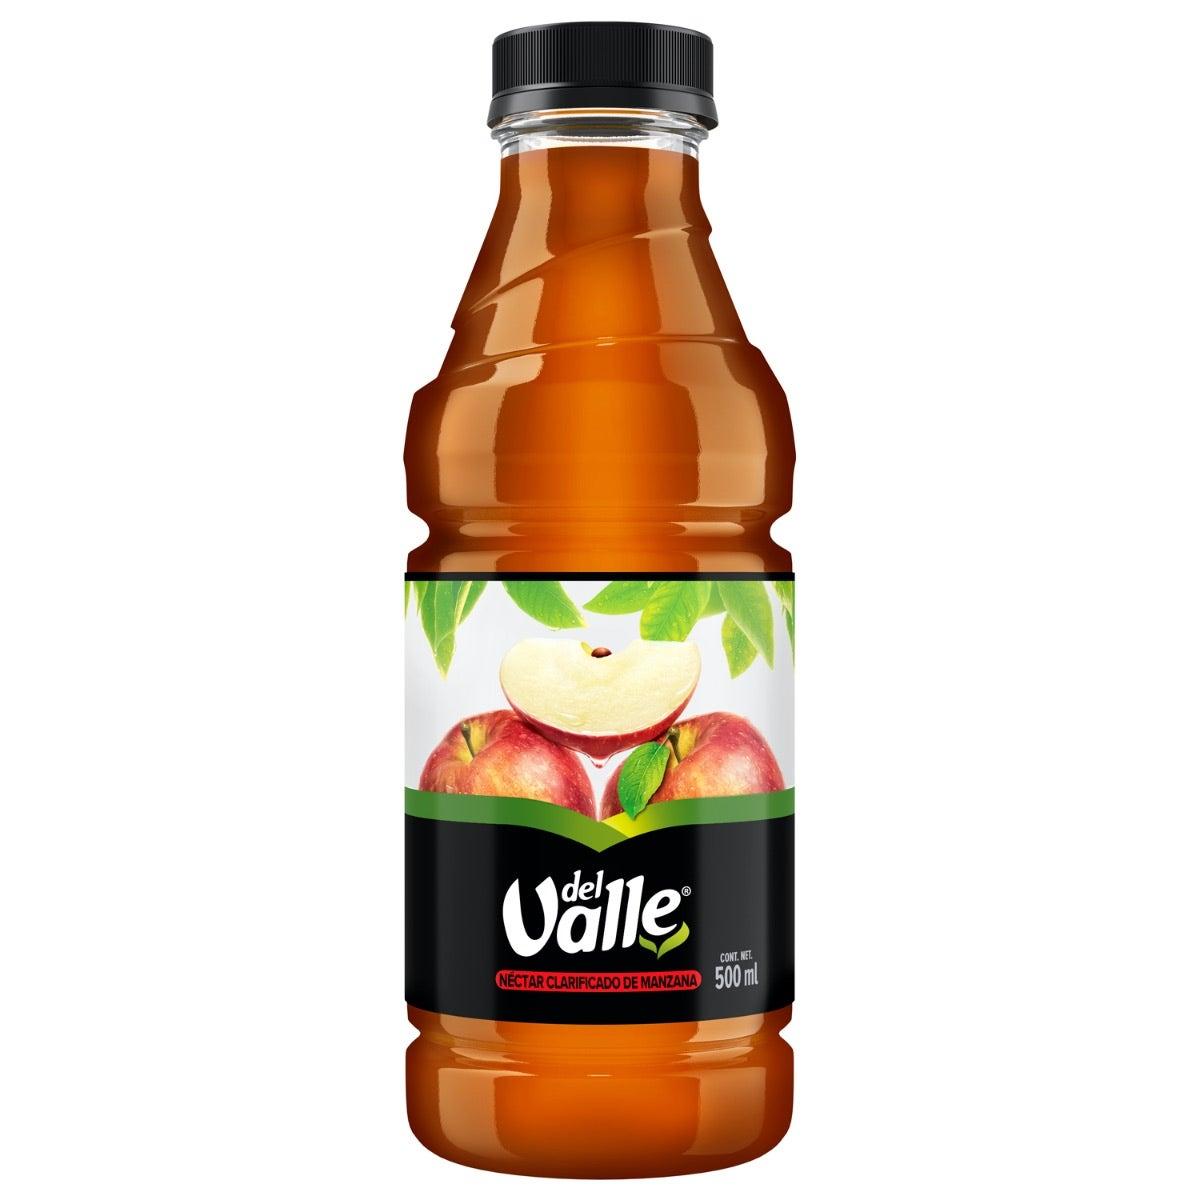
A Del Valle Nectar clarified apple flavor juice in a 500-milliliters plastic bottle